BRP Gregorio del Pilar (PS-15)

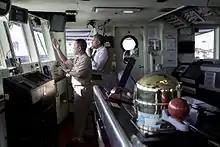
U.S. President Barack Obama aboard the BRP "Gregorio del Pilar", November 17, 2015

On November 17, 2015, United States President Barack Obama visited and toured the ship on the sidelines of the APEC Summit to highlight the United States' commitment to assist East Asian countries in maritime security, amidst the territorial disputes in the South China Sea. After touring the ship, he announced that a third "Hamilton"-class cutter similar to "Gregorio del Pilar" (USCGC "Boutwell" (WHEC-719)) and the research vessel will be turned over to the Philippine Navy.